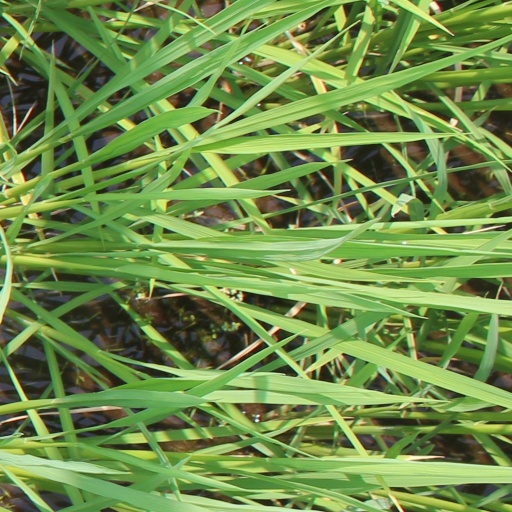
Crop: rice